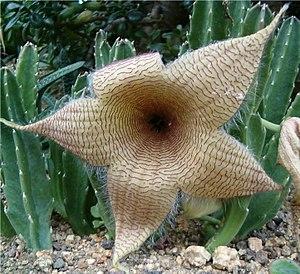
Les stapelia sont des plantes succulentes de la tribu des Stapéliées, famille des Apocynacées, originaires pour la plupart d'Afrique du Sud. Leur nom est un hommage à Jan Bode van Stapel, mort en 1636. Le genre Stapelia comporte à peu près cent espèces.